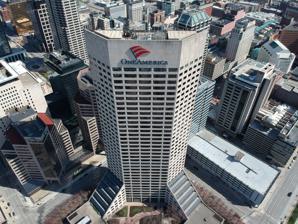
Building: OneAmerica Tower
Country: United States of America
Year built: 1982
Skyscraper in Indianapolis, Indiana, U.S. OneAmerica Tower OneAmerica Tower in 2018 General information Type Office Location 200 North Illinois Street Indianapolis, Indiana Completed 1982 Owner OneAmerica Financial Height Roof 533 ft. (162 m) Technical details Floor count 38 Floor area 1,199,993 sq ft (111,483.0 m 2 ) Design and construction Architect(s) Skidmore, Owings & Merrill The OneAmerica Tower , formerly AUL Tower , is a 38-story building at 200 North Illinois Street in downtown Indianapolis , Indiana . It is used by various companies for offices. The building opened in 1982 and is faced with Indiana limestone . From 1982 to 1990, the OneAmerica Tower was the tallest building in the state of Indiana. The OneAmerica Tower is currently the second-tallest building in Indianapolis, behind Salesforce Tower , as well as, the second- tallest in Indiana . There is no observation deck in the tower. However, views of Indianapolis and the surrounding cities can be seen from "The Skyline Club", a private club and restaurant on the 36th floor. The rest of the building is not accessible by the general public due to the addition of electronic turnstiles in front of the elevators in the lobby. Since 1984, OneAmerica Tower has hosted "Bop to the Top" (originally called the "AUL Stairclimb"). Participants climb 500 feet (150 m) and 790 steps to raise money for charities. See also List of tallest buildings in Indianapolis List of tallest buildings in Indiana References